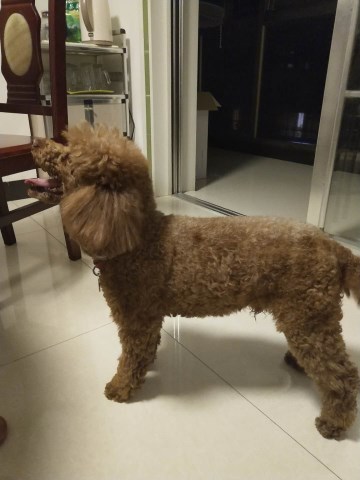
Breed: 2925-n000114-toy_poodle